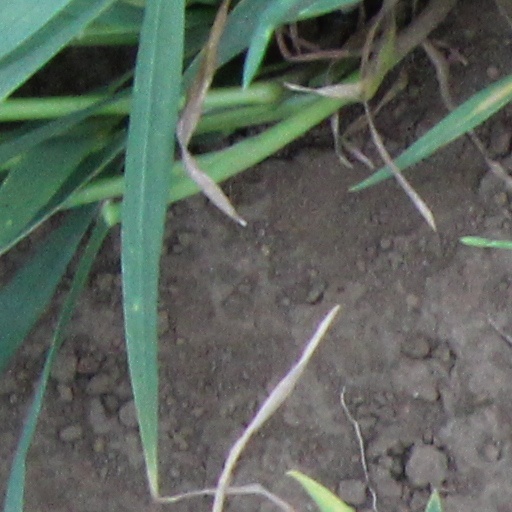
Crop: wheat